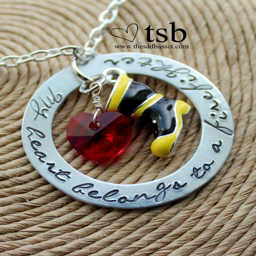
stamped necklace shared by animal